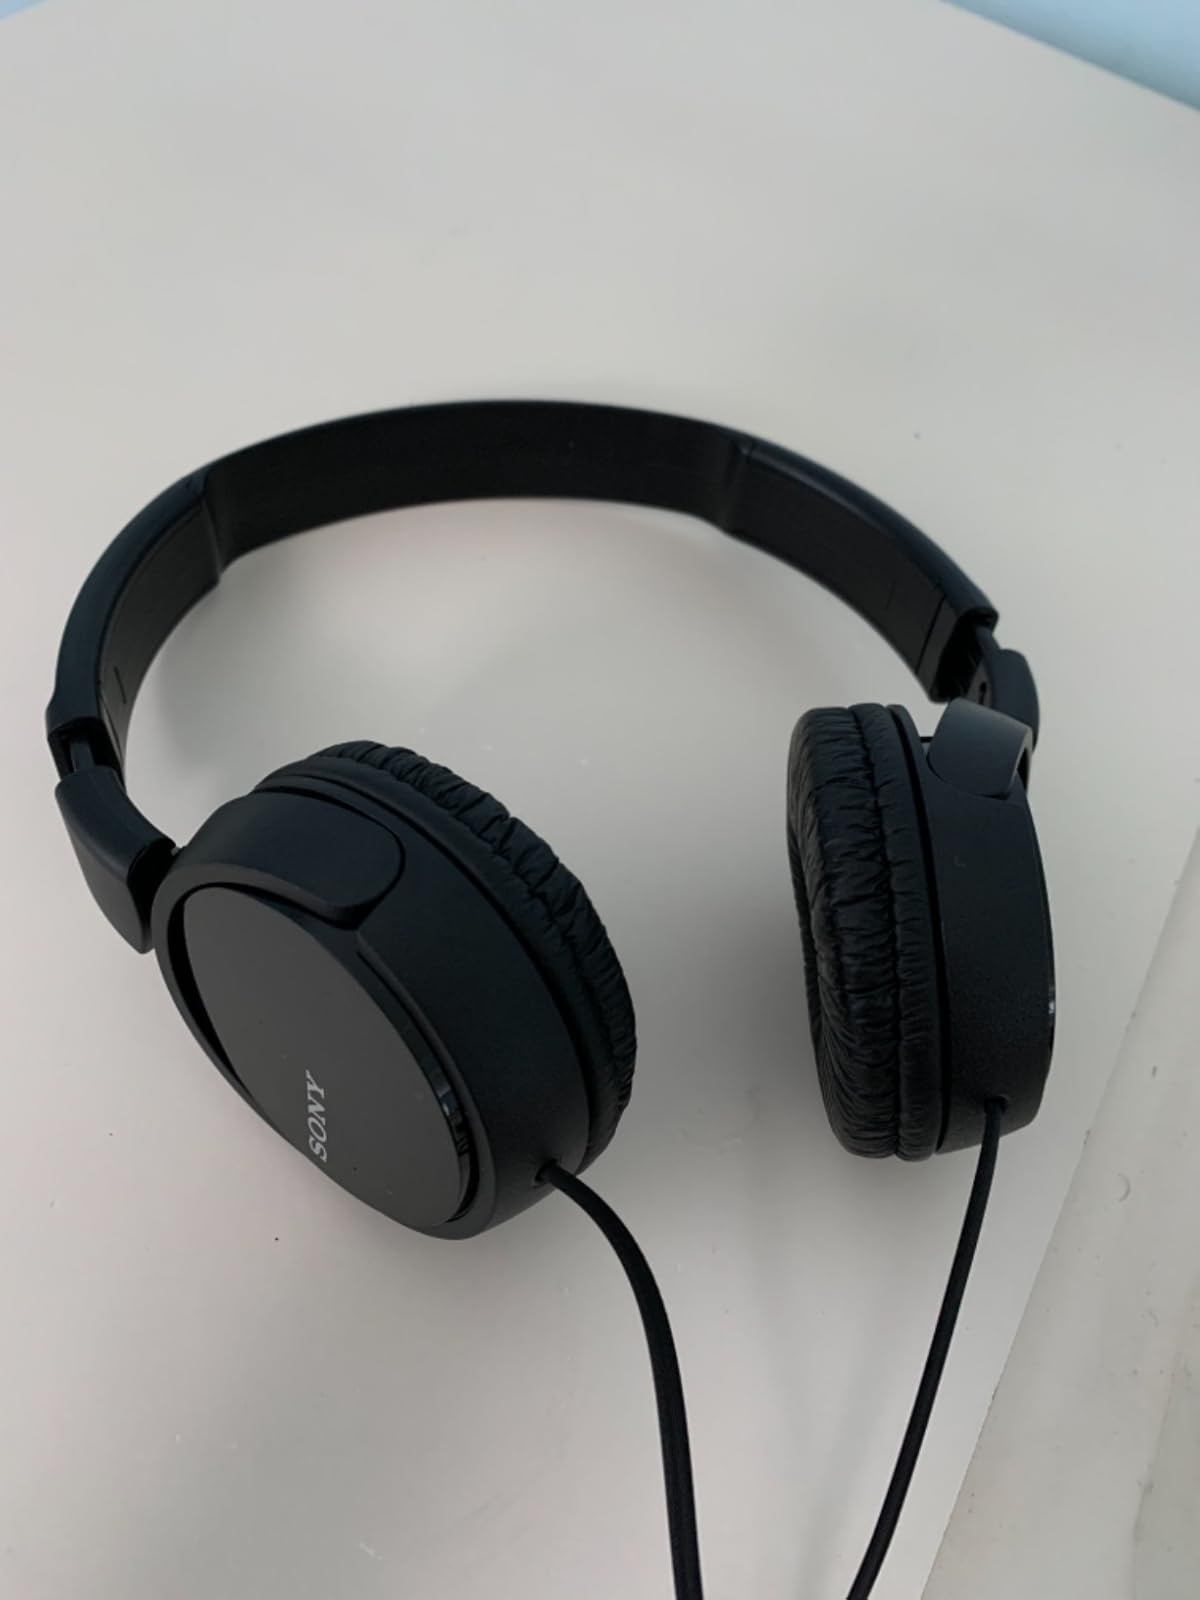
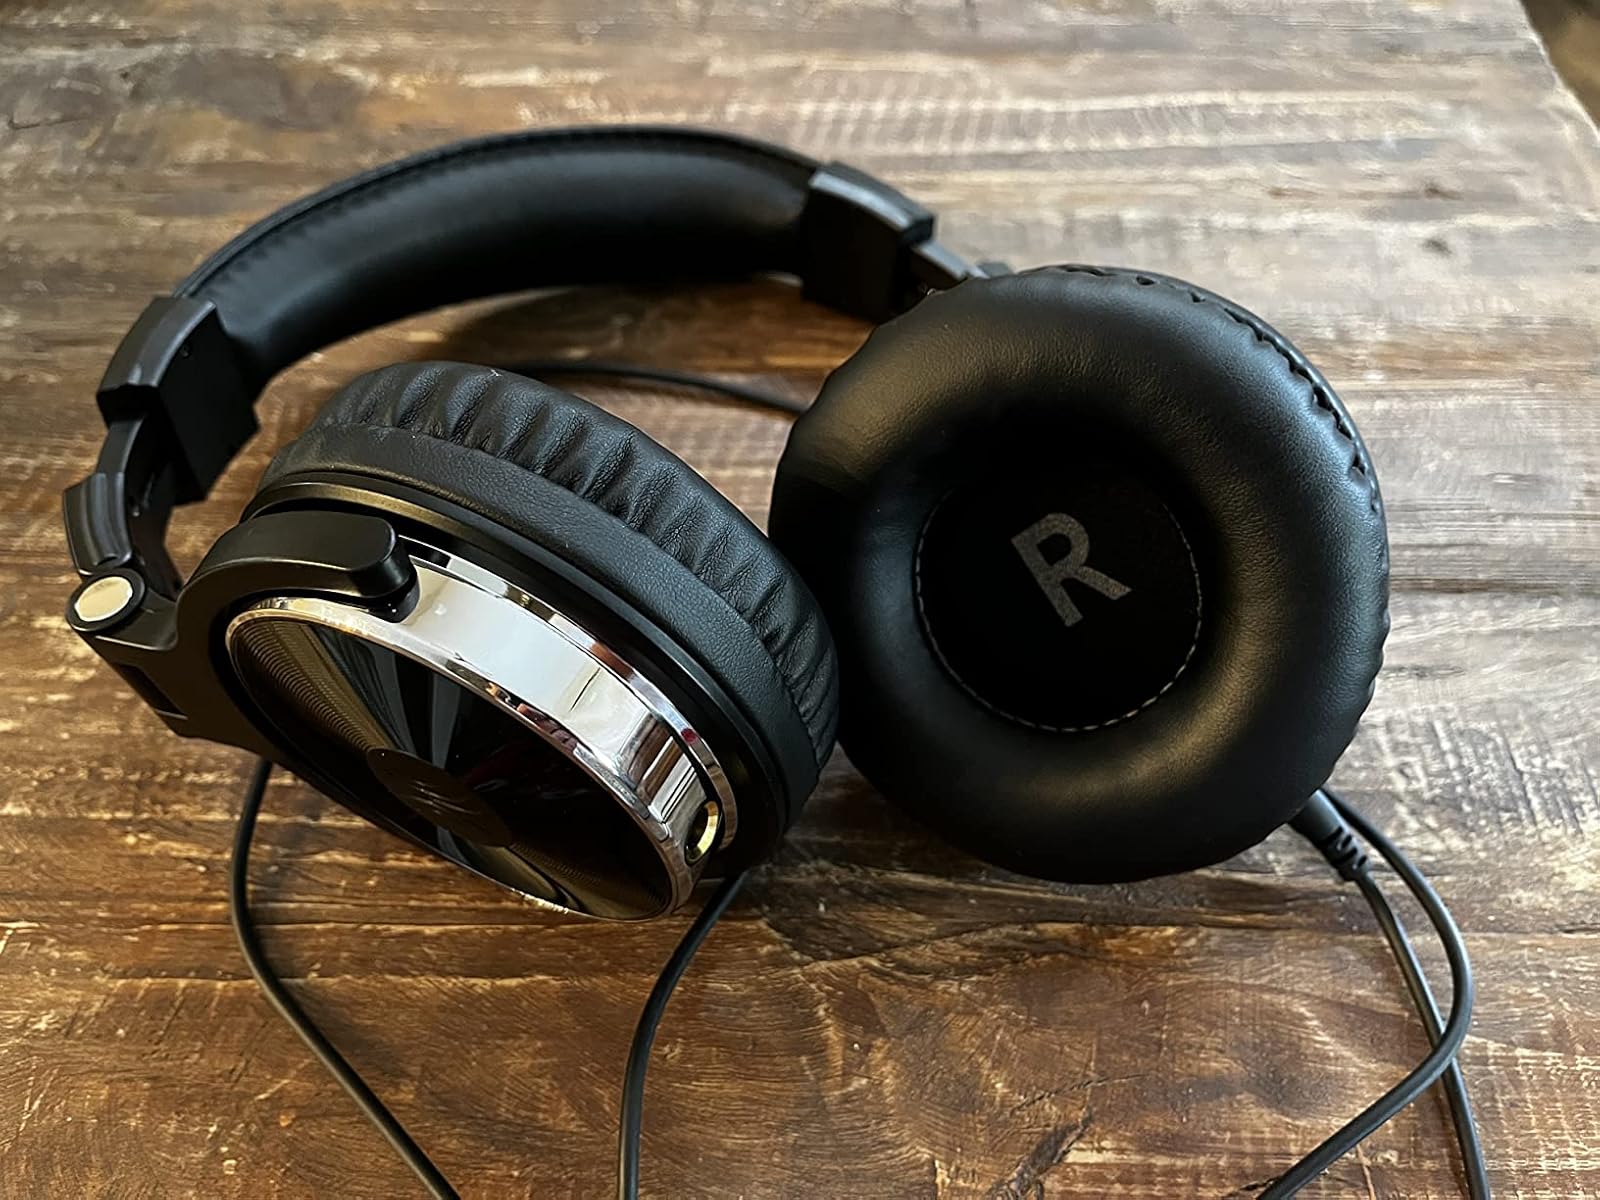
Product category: headphones
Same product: no